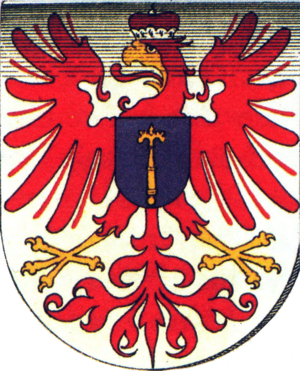
Dorotheenstadt est un quartier du centre historique de Berlin-Mitte, ancien faubourg dénommé d'après Sophie-Dorothée de Holstein, seconde épouse du grand-électeur Frédéric-Guillaume Iᵉʳ de Brandebourg.